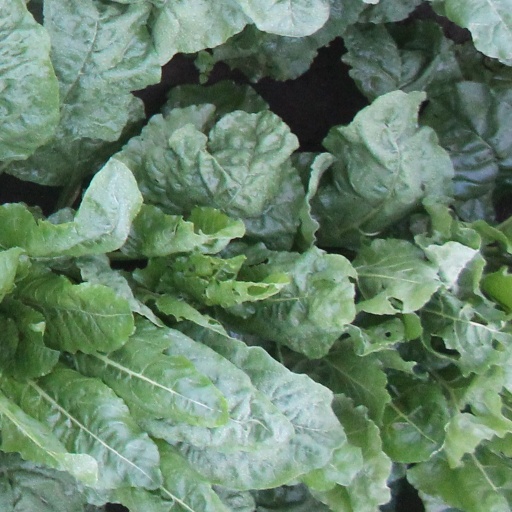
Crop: sugar beet